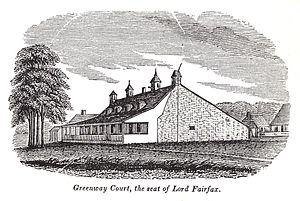
Thomas, 6ᵉ baron Fairfax de Cameron fut le seul pair de la Couronne ayant effectivement résidé dans l’Amérique coloniale. Depuis sa propriété de Greenway Court, Fairfax y administrait ses vastes plantations de Northern Neck — concession de la Colonie de Virginie accordée en 1649 aux barons Culpeper. Plusieurs sites de Virginie du Nord et de l’Eastern Panhandle de Virginie-Occidentale rappellent sa mémoire— notamment le comté de Fairfax.